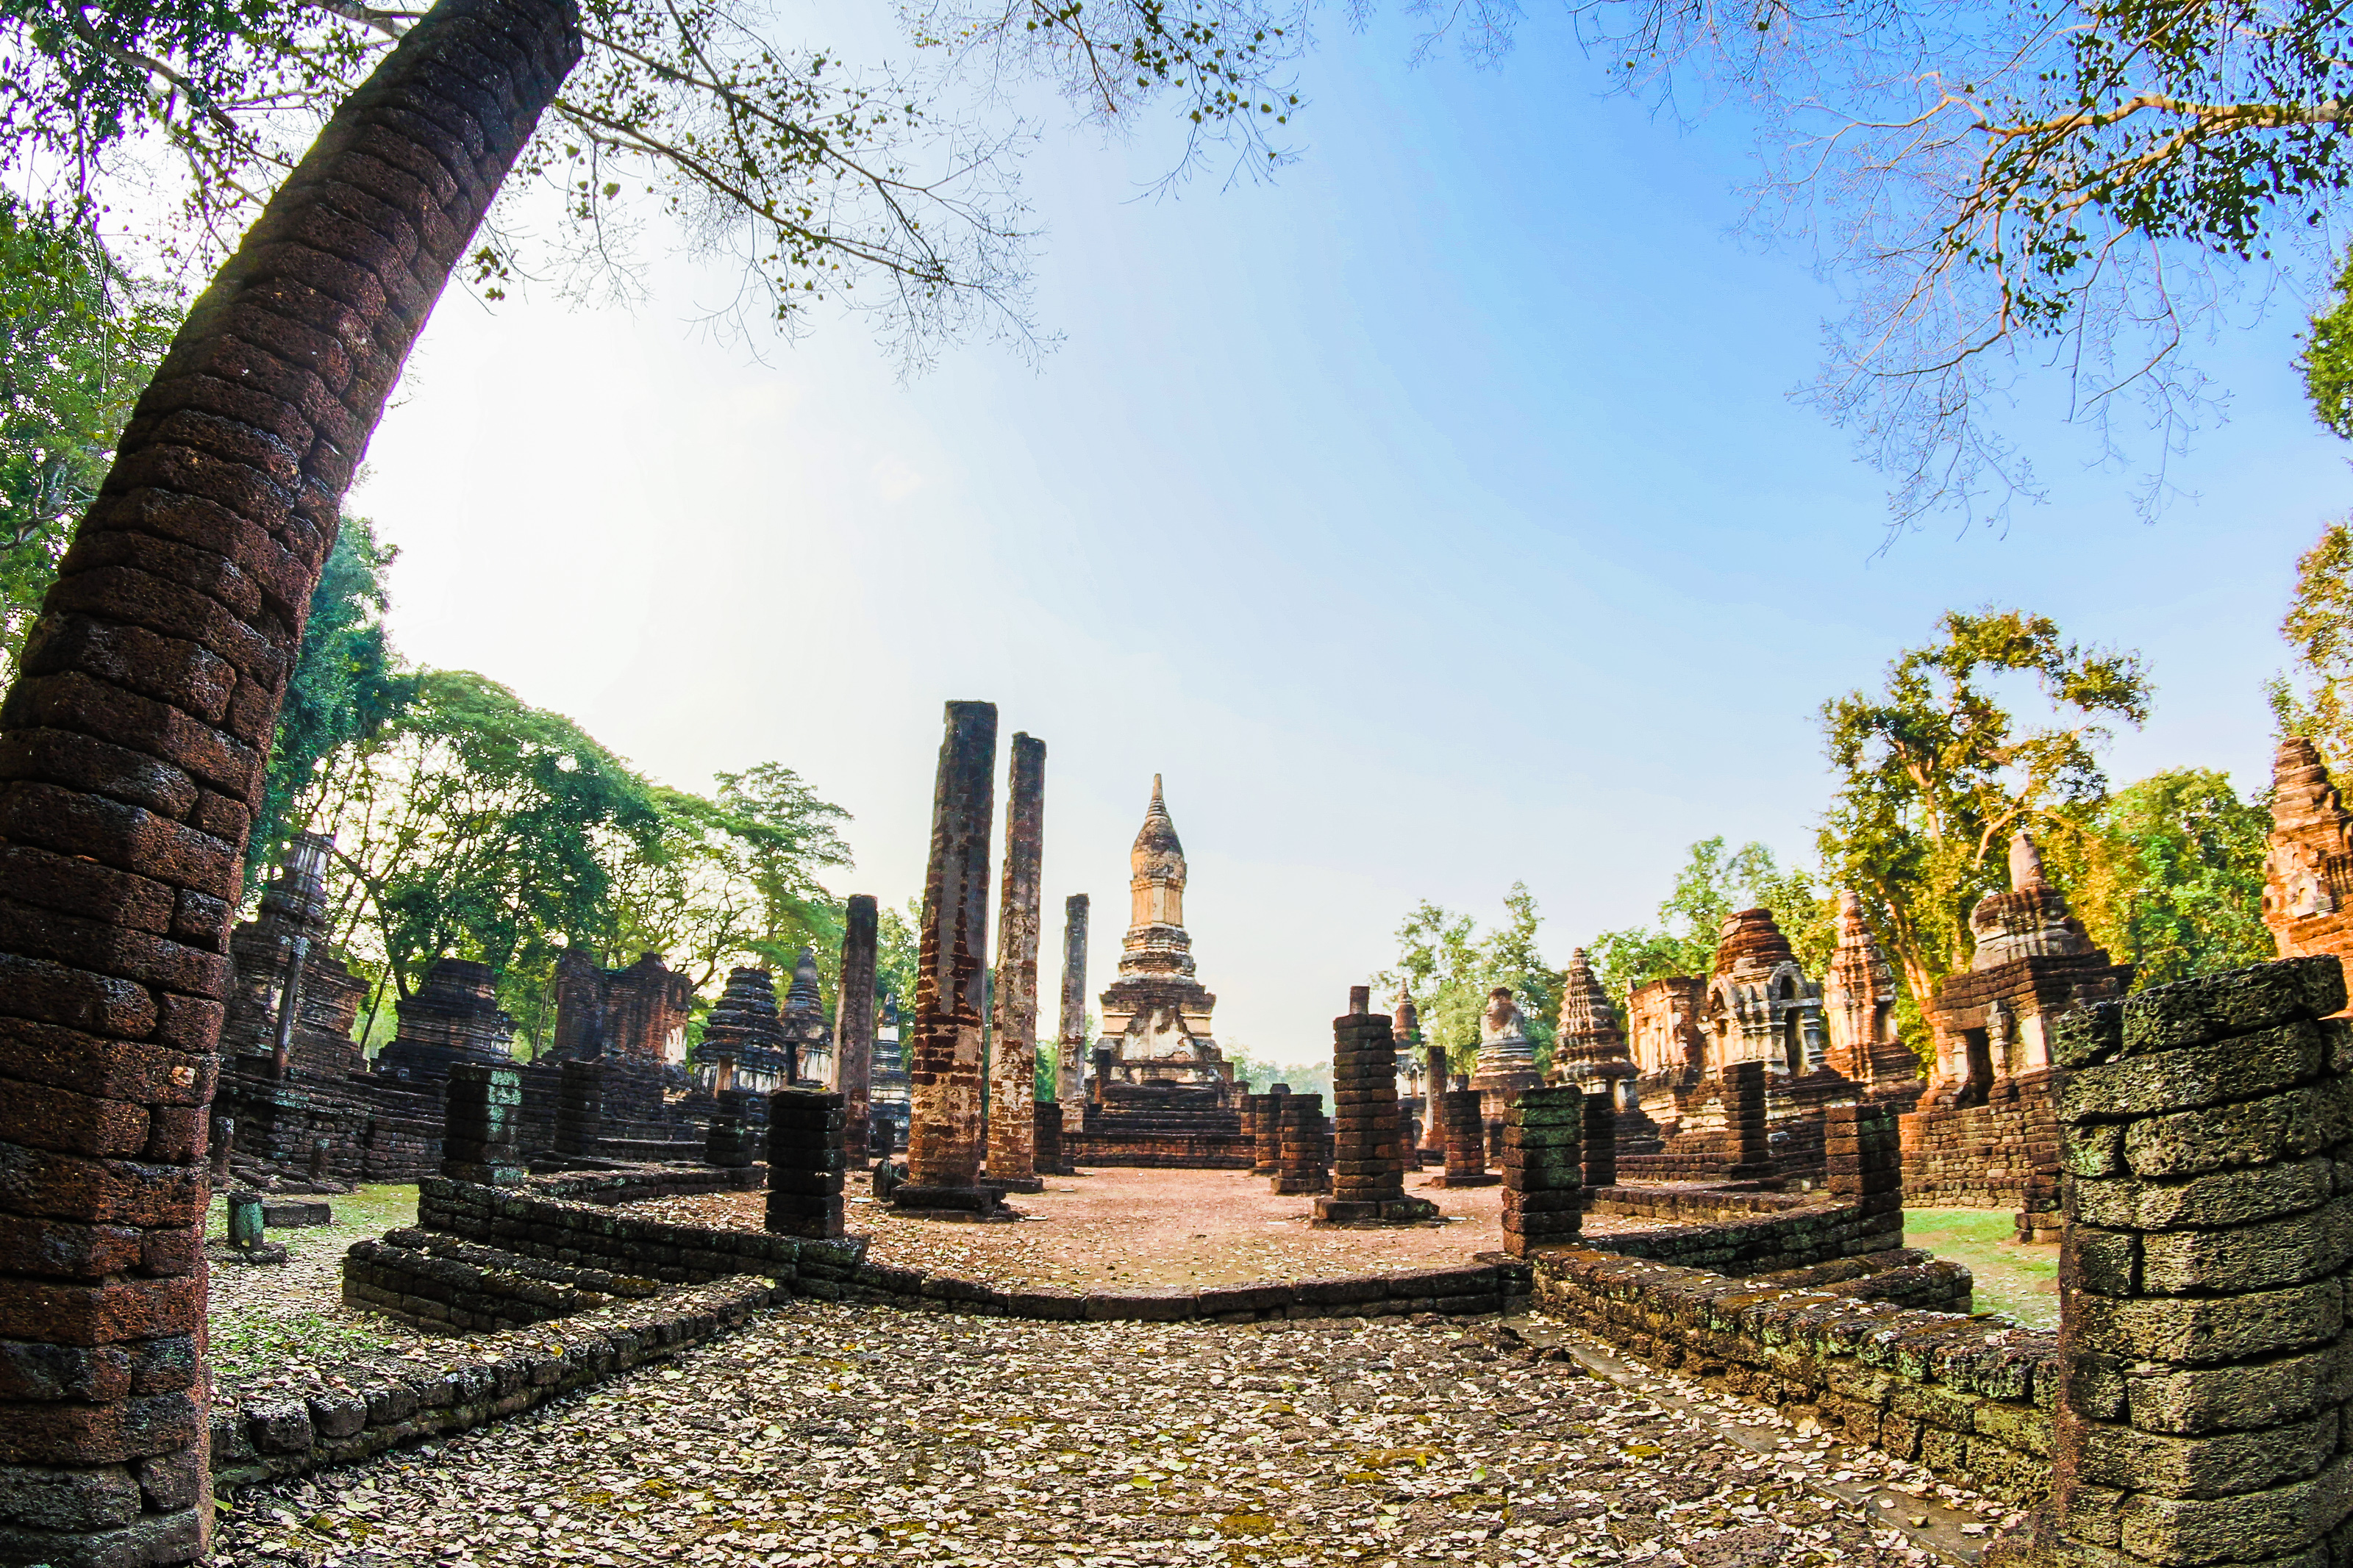
ancient, architecture, art, asia, asian, buddha, buddhism, buddhist, chang, culture, famous, heritage, historical, history, landmark, lom, old, pagoda, park, religion, satchanalai, si, siam, statue, stone, sukhothai, temple, thai, thailand, tourist, travel, unesco, wat, sky, tree, photography, ruins, fisheye lens, building, ancient history, tourism, plant, historic site, landscape, vacation, city, panorama, hacienda, house, road, palm tree, street